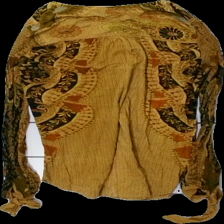
View: back
Type: Top
Category: Ladies
Brand: Not in the list
Brand text on label: Derhy K
Colors: Orange, Brown
Material: 100% viscose
Pattern: Other
Cut: C-collar, Regular
Size: S
Season: All
Price range: 50-100
Recommended usage: Reuse